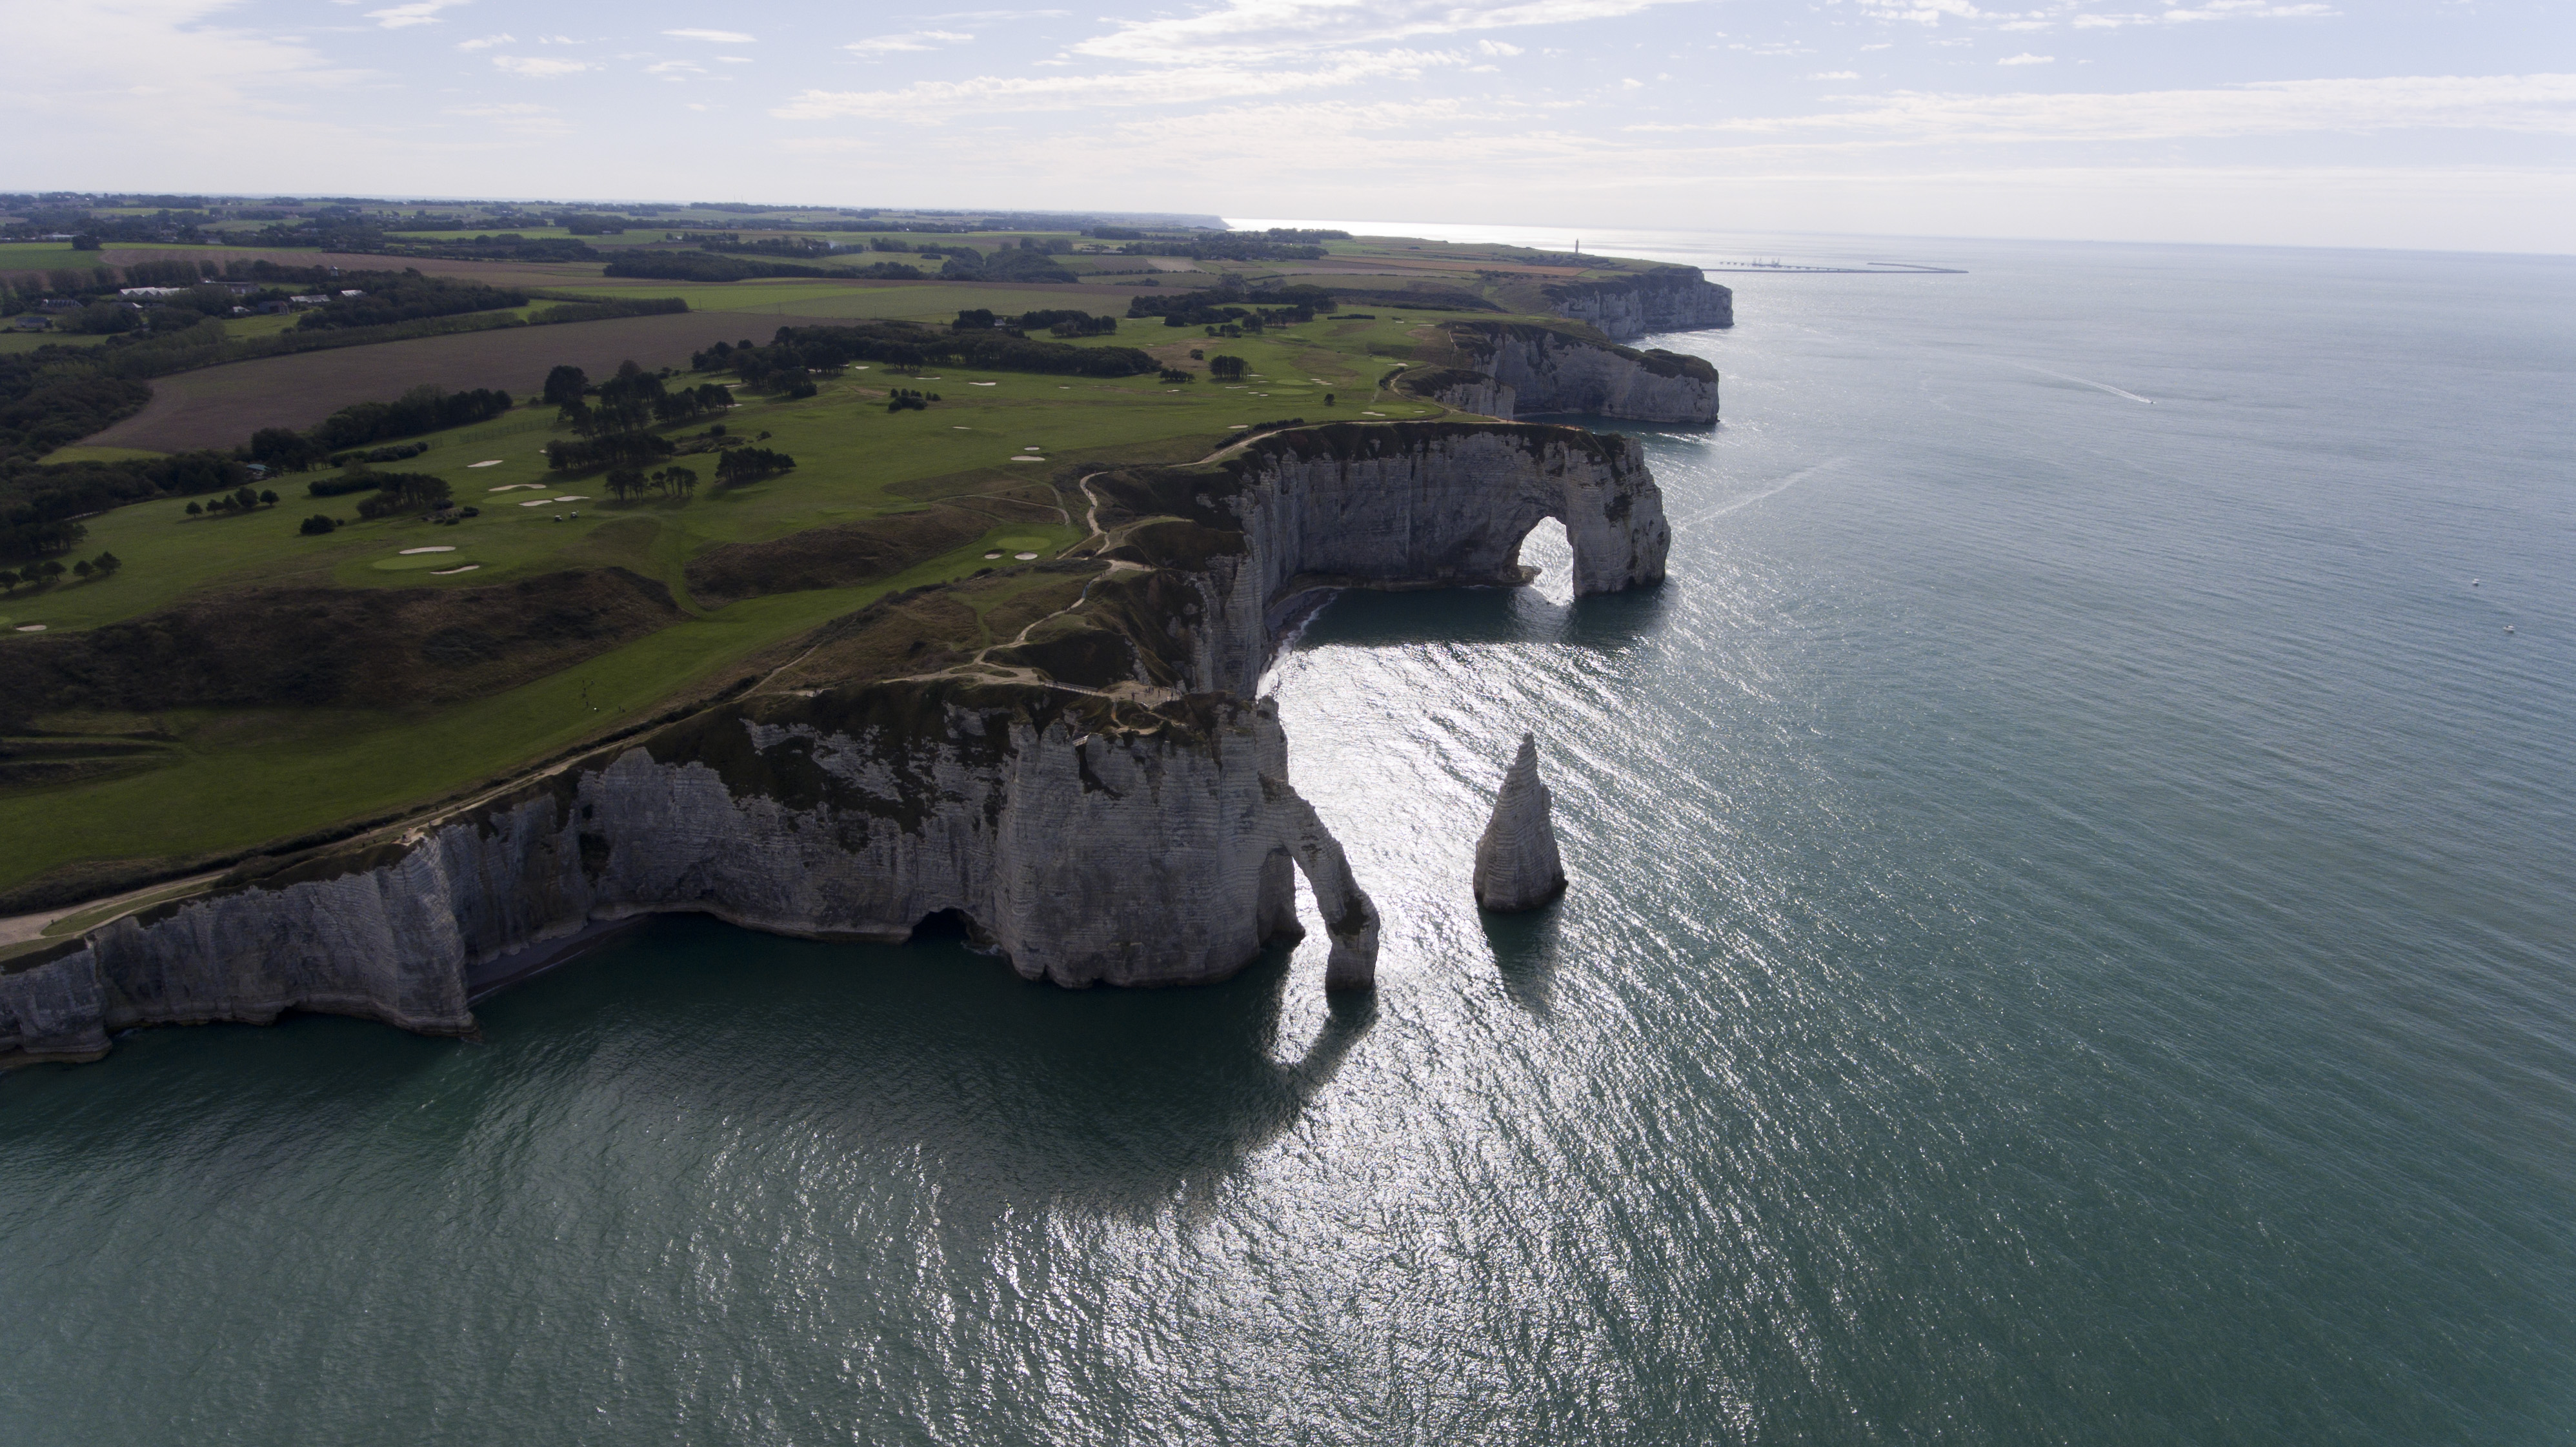
cliff, sea, coast, coastline, shoreline, seaboard, beach, ocean, summer, sun, sky, blue, nature, landscape, panorama, clouds, cloud, waves, wave, water, drone, aerial, photo, fly, over, above, sunny, france, flying, shore, sea coast, body of water, headland, coastal and oceanic landforms, klippe, promontory, terrain, aerial photography, cape, rock, inlet, photography, bay, formation, peninsula, bight, cove